Texas Tech Red Raiders basketball

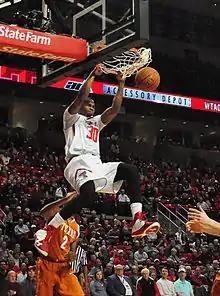
Texas Tech forward Jaye Crockett slams the ball home during the Red Raiders' win against the University of Texas Longhorns on March 8, 2014.

Tubby Smith was hired to replace interim head coach Chris Walker on April 1, 2013, after 6 seasons as head coach of Minnesota. Smith's first season showed some signs of progress, with Texas Tech picking up its first victory over a top-25 team since 2009. Texas Tech's victory over the then #12 Baylor Bears was the first win over a ranked opponent since December 2009, when the team defeated #10 Washington. Smith would later earn another top 25 upset with a victory over #19 Oklahoma State on February 8, 2014. Following outreach by Smith and the athletic department, Texas Tech students broke both school and Big 12 Conference records for student attendance at the United Spirit Arena during a February 25, 2014, loss to Kansas State. The record of 6,086 students fell less than 2,000 short of the national record.